Kisii people

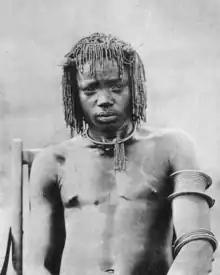
Otenyo Nyamaterere, a Gusii warrior, c. 1905–1907.

The Abagusii were seen as warlike and fierce fighters by other ethnic groups, along with the Ameru, Abakuria and Maasai; the Abagetutu specifically were seen as the most martial of all Abagusii Clans. This perception is evident in excerpts from the East African Protectorate Commissioner Sir Charles Eliot in early 1900s expeditions of Gusiiland and surrounding areas: